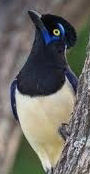
Species: PLUSH CRESTED JAY
Scientific name: CYANOCORAX CHRYSOPS
ImageNet parent category: jay